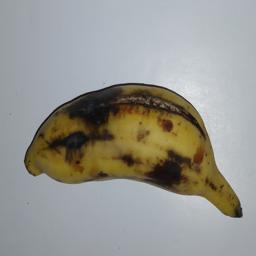
Banana variety: Champa Kola